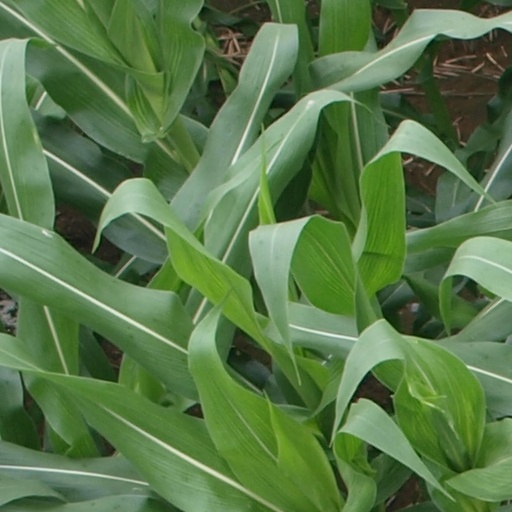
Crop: maize; corn